Mumbai

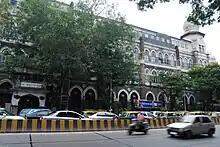
"The Times of India"s first office is opposite the Chhatrapati Shivaji Terminus where it was founded.

According to the 2011 census, the population of Mumbai city was 12,479,608. The population density is estimated to be about . The living space is per person. Mumbai Metropolitan Region was home to 20,748,395 people by 2011. Greater Mumbai, the area under the administration of the MCGM, has a literacy rate of 94.7%, higher than the national average of 86.7%. The number of slum-dwellers in the Mumbai Metropolitan Region is estimated to be 90 lakh (9 million), up from 60 lakh (6 million) in 2001 which constitutes approximately 38.5% of the region.